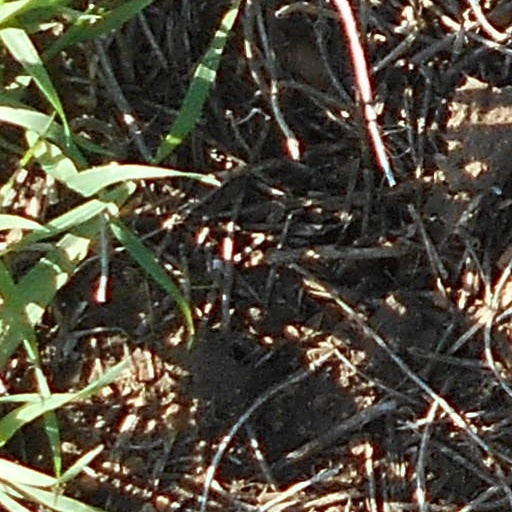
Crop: wheat